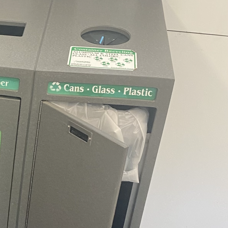
Label: recycling